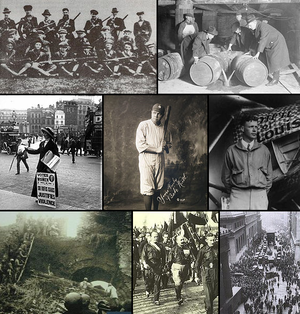
Mellemkrigstiden
Begivenheder i 1920'erne
En mellemkrigstid er en tid mellem to krige, i moderne europæisk sammenhæng betyder begrebet imidlertid specifikt tiden mellem afslutningen på 1. verdenskrig i 1918 og udbruddet af 2. verdenskrig i 1939.